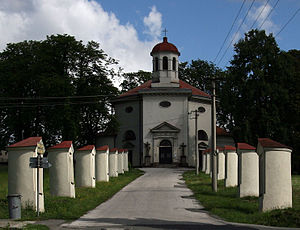
Petřvald
Petřvald er en by i Okres Karviná i Tjekkiske Schlesien, Tjekkiet. Den ligger på den nordøstlige grænse af byen Ostrava.